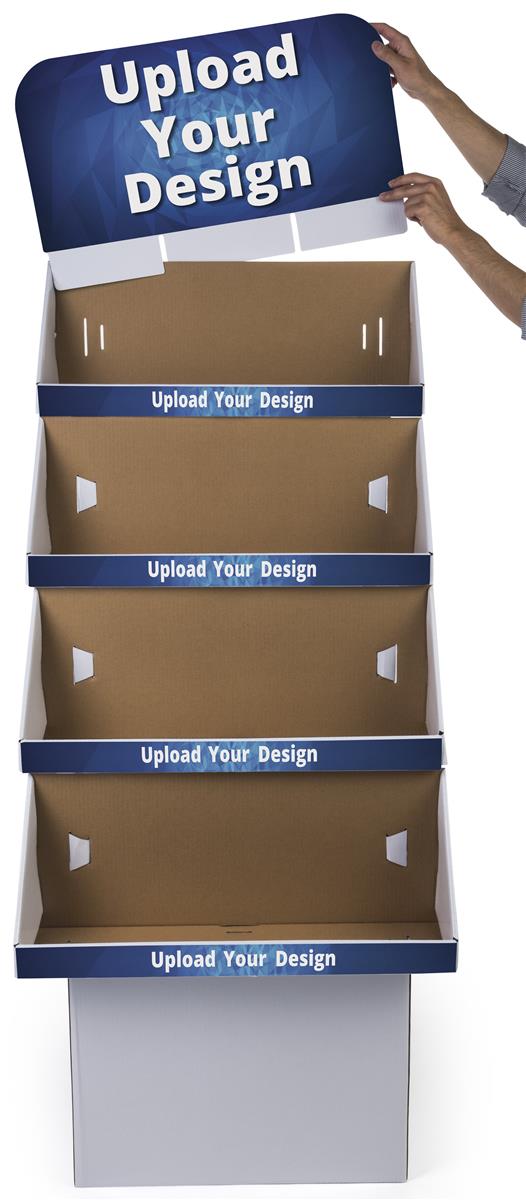
Label: cardboard